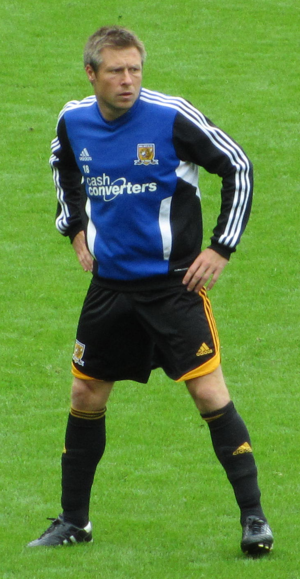
Nick Barmby
"Nicholas Jonathan ""Nick"" Barmby er en tidligere engelsk fodboldspiller, der spillede som midtbanespiller senest for Hull City i sin fødeby.